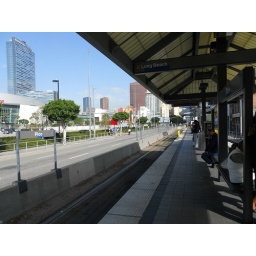
blue line train station in downtown LA